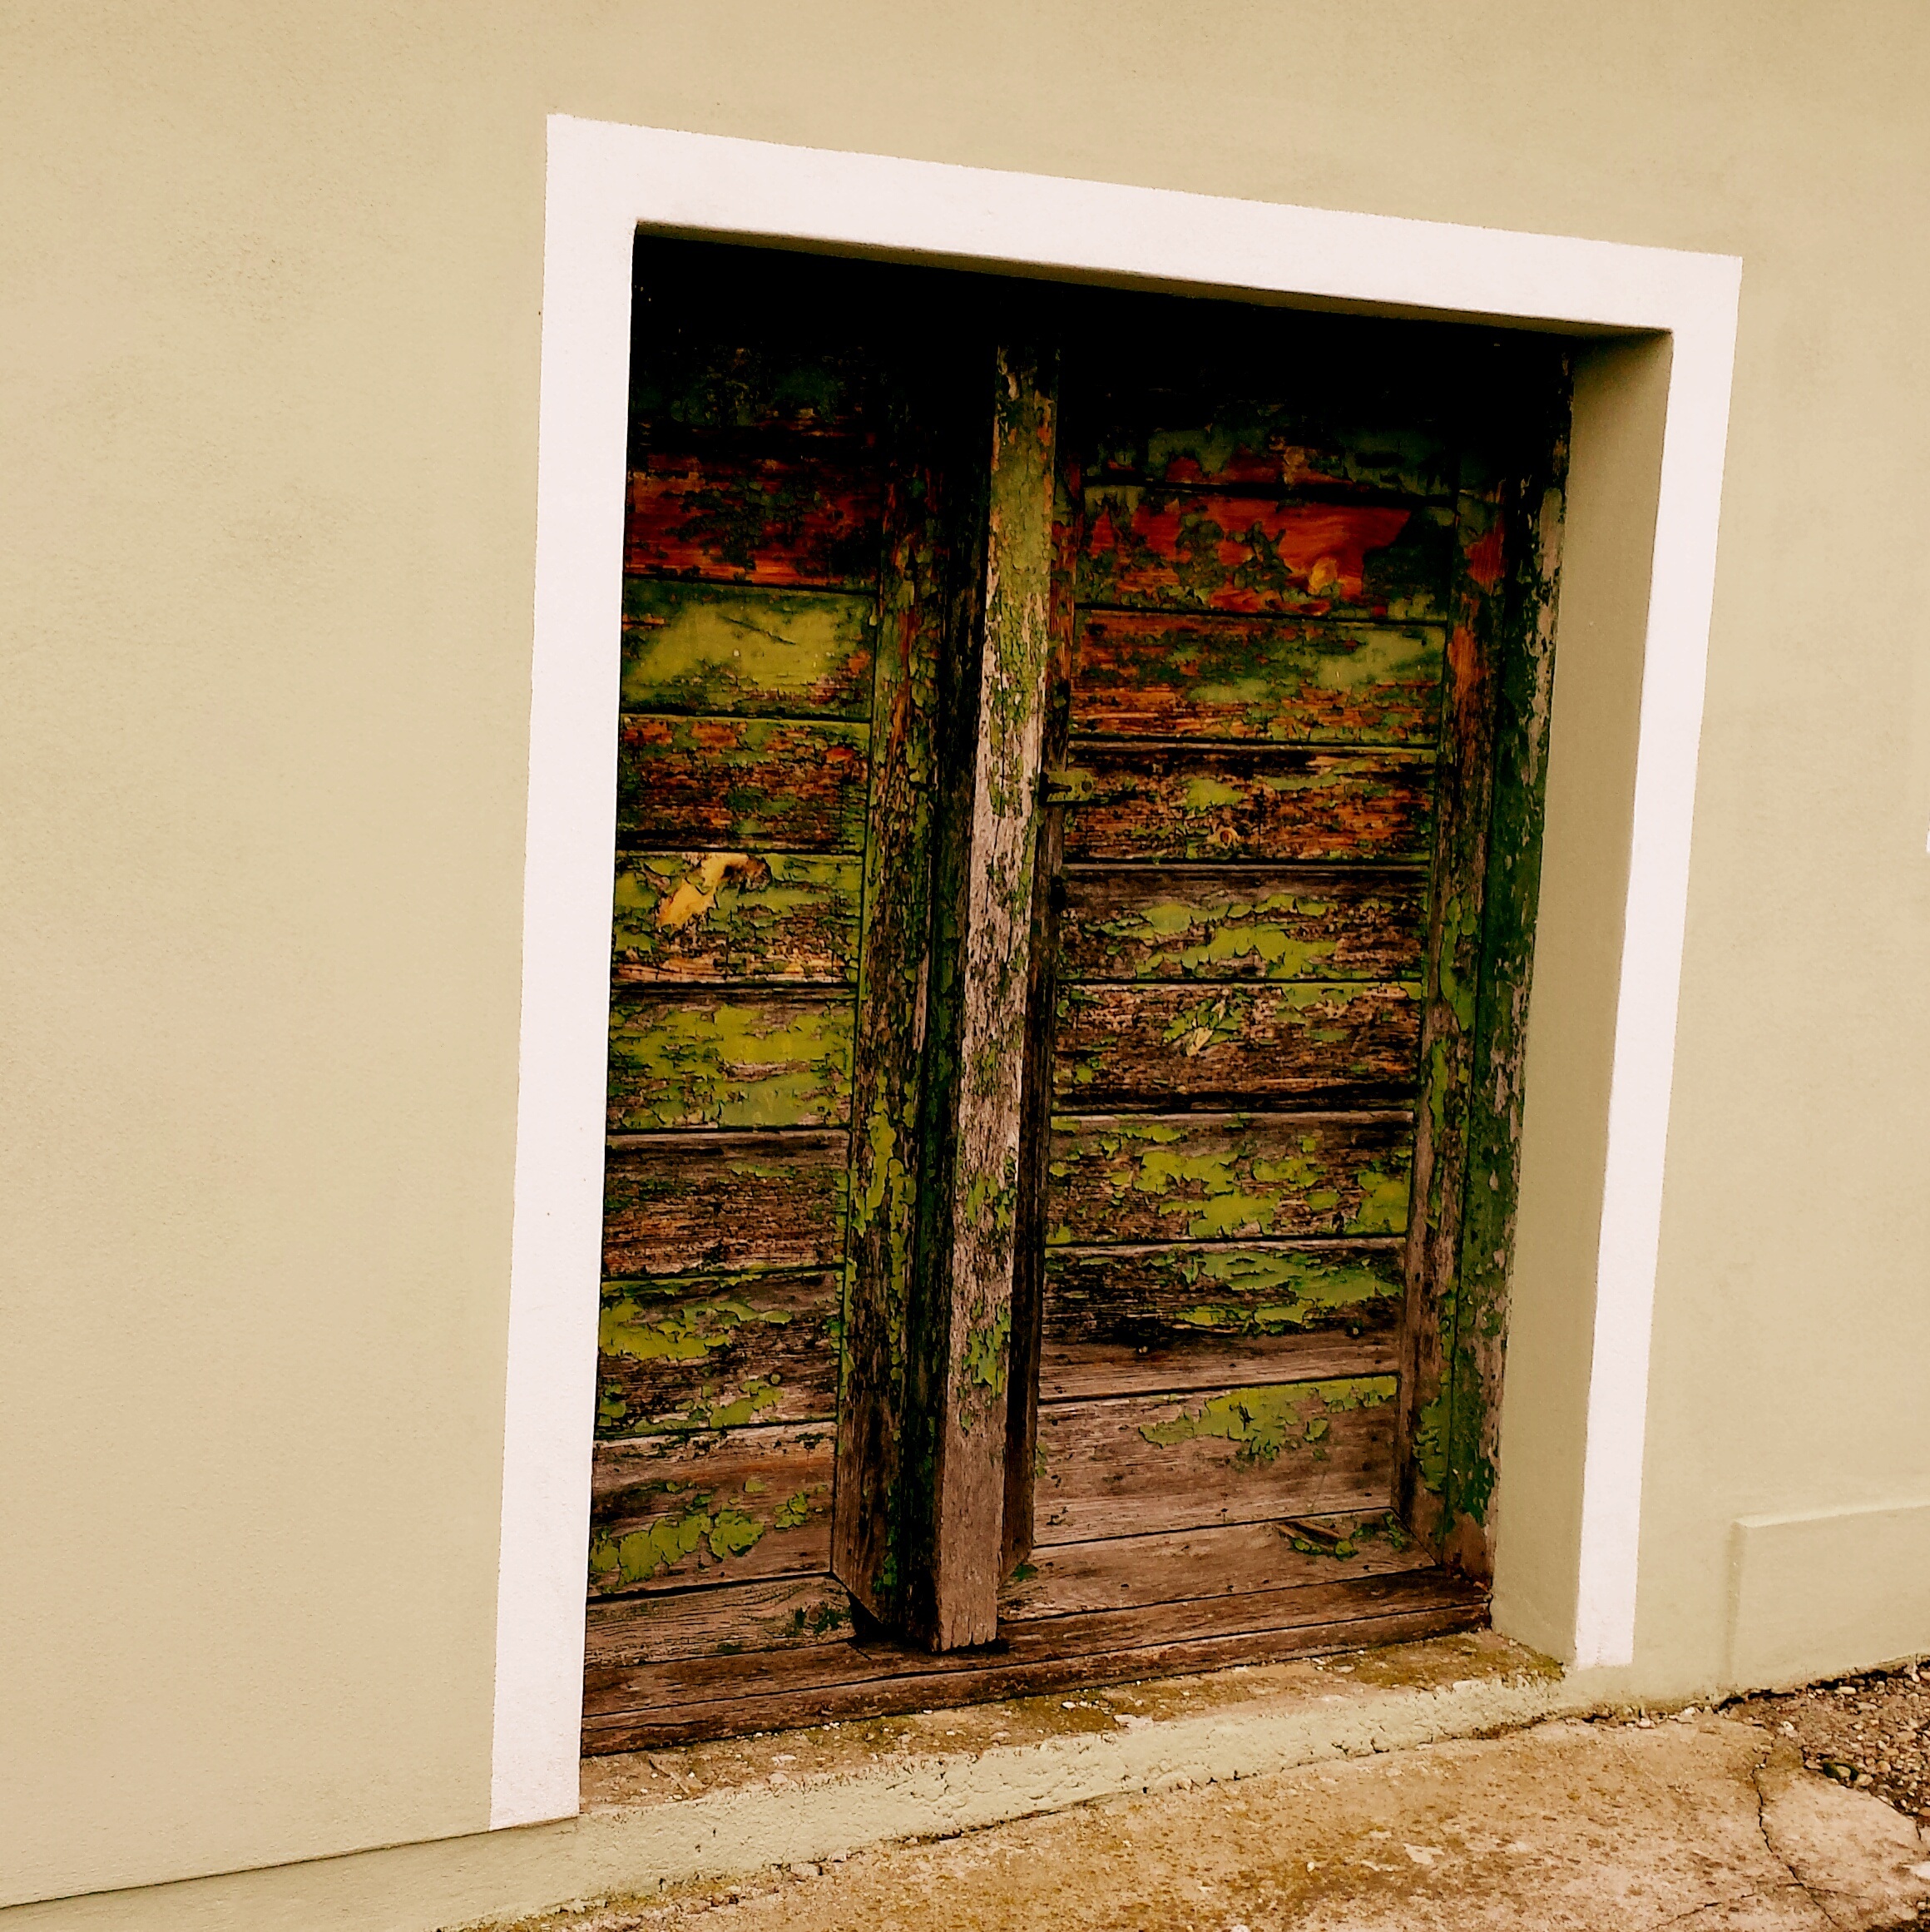
wood, window, old, home, wall, color, brown, gate, door, goal, painting, interior design, front door, art, wooden door, boards, input, house entrance, old door, portal, hinged door, intake, modern art, art gallery, entrance door